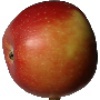
Label: Apple Braeburn 1